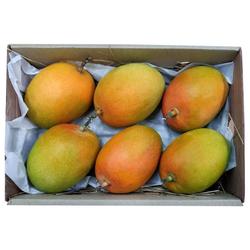
Label: Mango